Longs Chapel

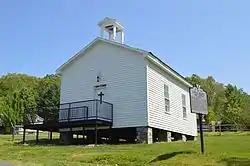
Front and western side

Longs Chapel, also known as Old Athens Church and Athens Colored School, is a historic Church of the United Brethren in Christ church and cemetery located at Zenda near Harrisonburg, Rockingham County, Virginia. It was built about 1871, and is a small, one-story, frame structure with a standard gable-fronted nave form with weatherboard siding, metal roofing, stone foundation piers, a small belfry, and an apse added about 1900. It measures approximately 20 feet by 30 feet. The cemetery includes multiple grave depressions, fieldstone tombstones, and a number of professionally carved marble monuments. The church also housed a one-room school for African-American children where Harrisonburg educator Lucy F. Simms had her first teaching post in 1877. The school at Zenda closed in 1925 and the last services at Longs Chapel were held in the late 1920s. The building was subsequently used as a hay barn. The last burial was in 1935.